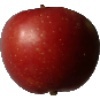
Label: Apple Braeburn 1